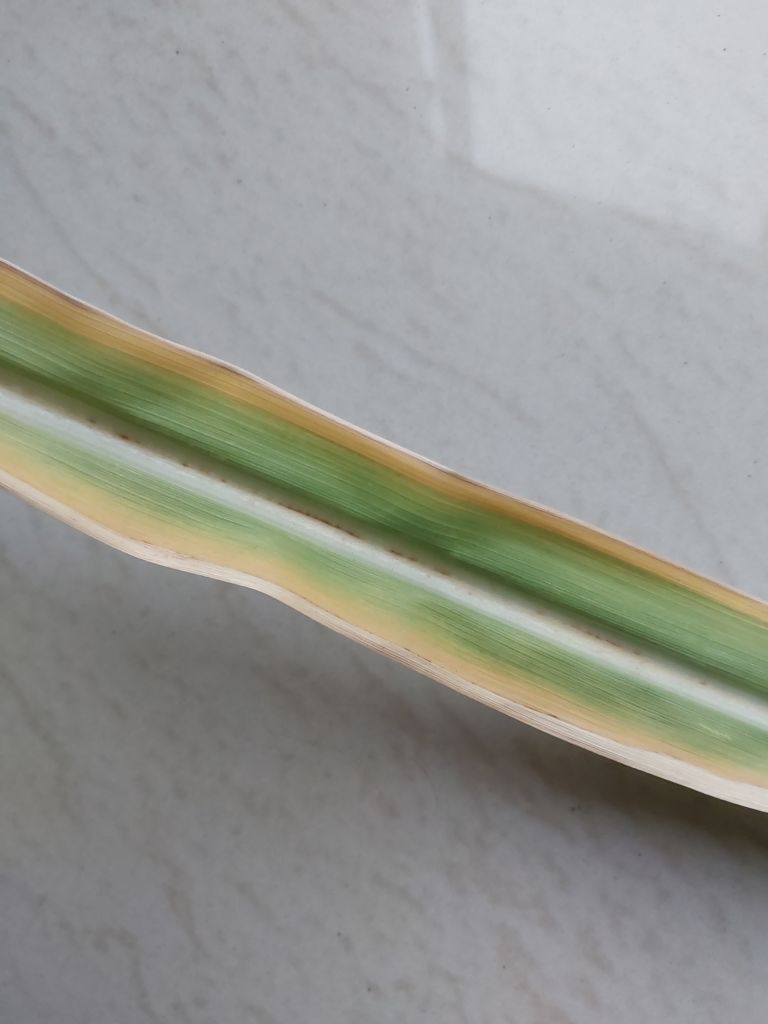
Label: Brown Spot